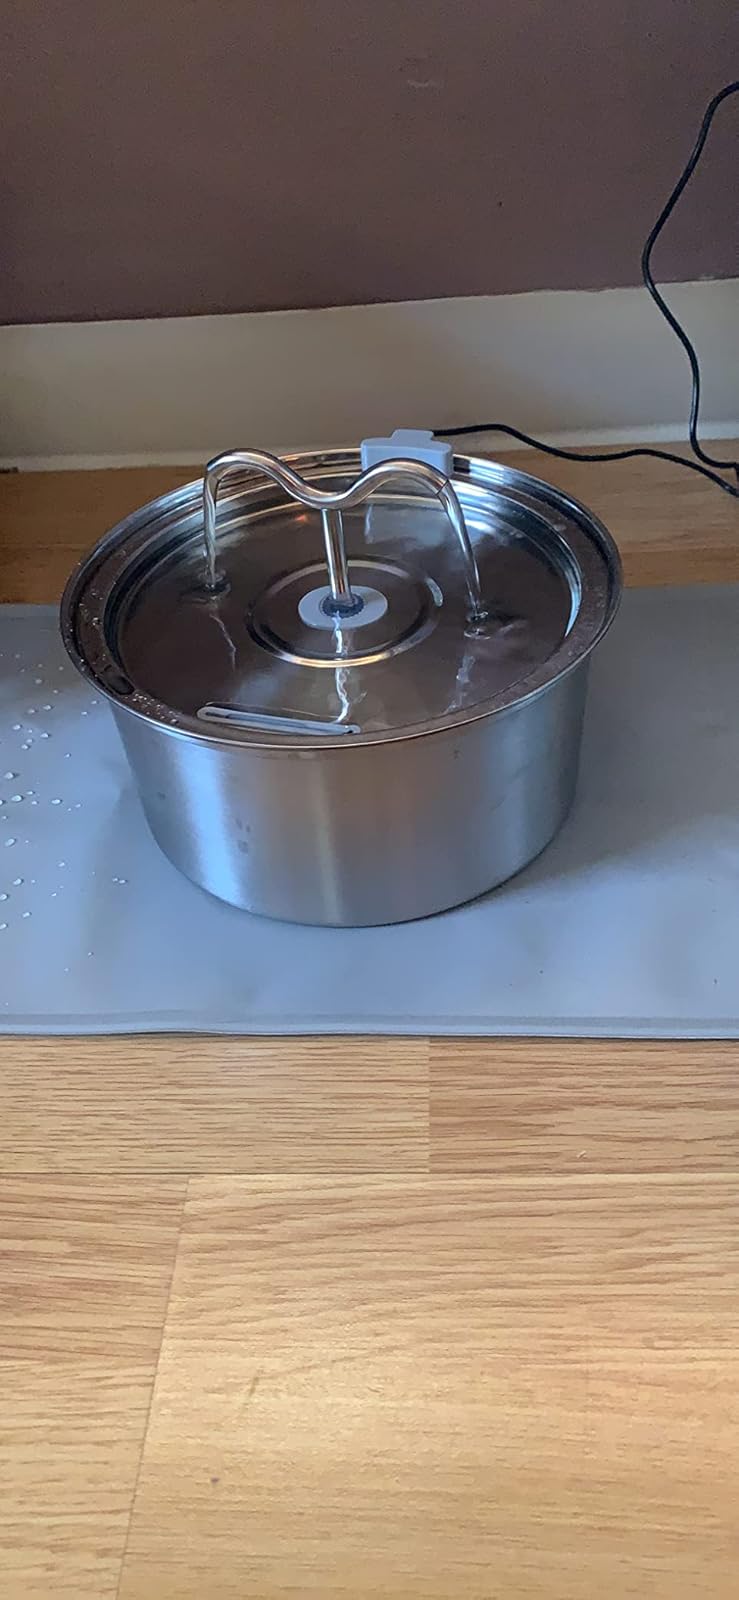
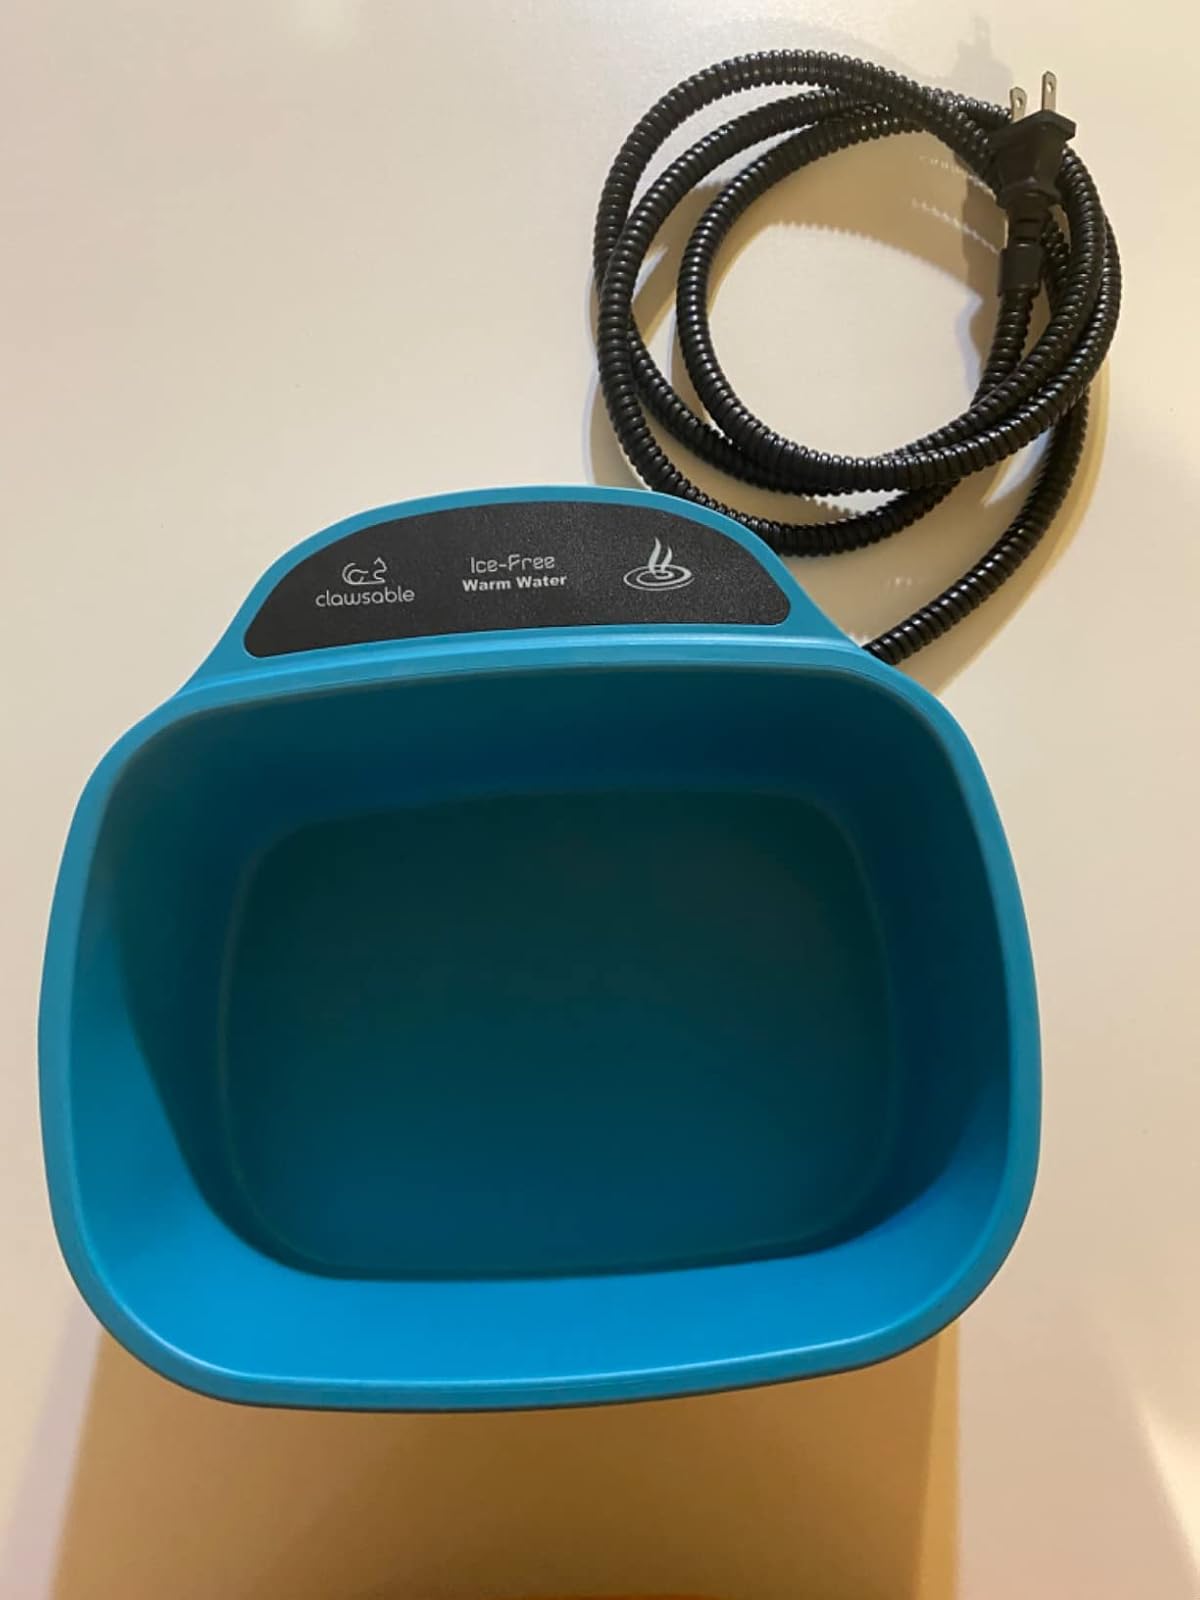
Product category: items_bowl
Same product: no